Spatial embedding

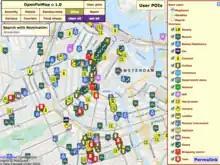

Among other things, motion trajectories are represented as lines (multilines). Individual trajectories are embedded taking into account travel time, distances and also features of points visited along the way. Embedding of trajectories allows to improve performance of such tasks as clustering and also categorization.